Climate of the Arctic

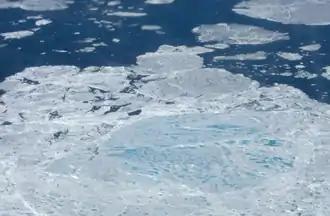
This photograph, from a plane, shows a section of sea ice. The lighter blue areas are melt ponds, and the darkest areas are open water.

Almost all of the energy available to the Earth's surface and atmosphere comes from the sun in the form of solar radiation (light from the sun, including invisible ultraviolet and infrared light). Variations in the amount of solar radiation reaching different parts of the Earth are a principal driver of global and regional climate. Latitude is the most important factor determining the yearly average amount of solar radiation reaching the top of the atmosphere; the incident solar radiation decreases smoothly from the Equator to the poles. Therefore, temperature tends to decrease with increasing latitude.